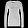
Label: Pullover